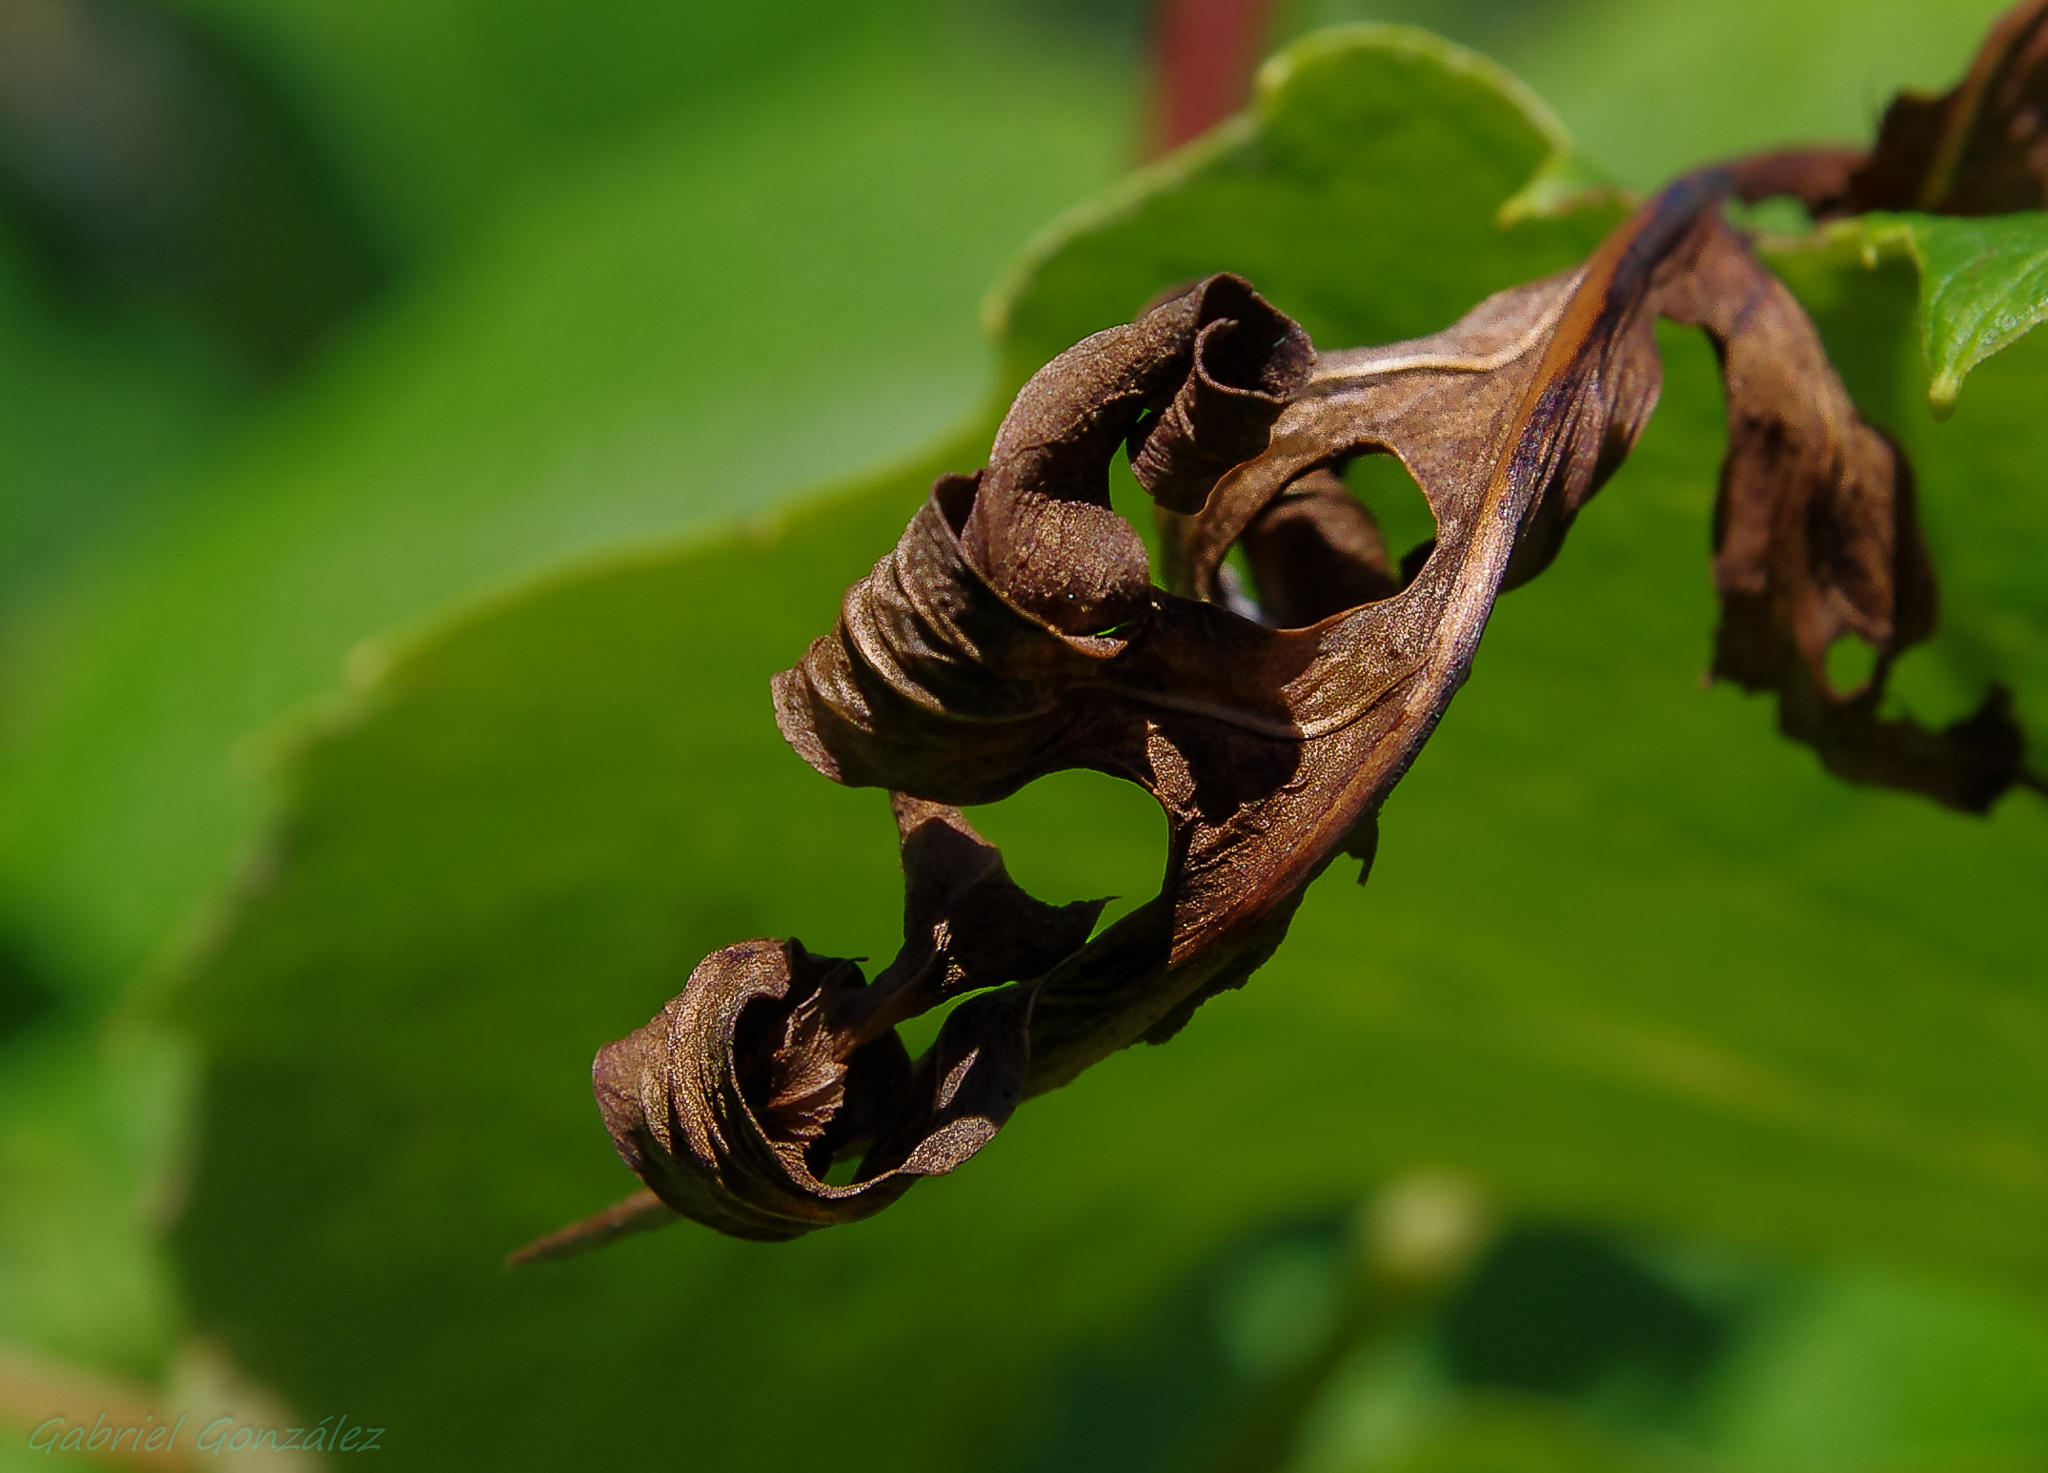
nature, plant, photography, leaf, flower, wildlife, green, insect, macro, botany, flora, fauna, invertebrate, flowers, close up, naturaleza, flores, ggl1, gaby1, xovesphoto, pentaxk5, gphoto, macro photography, plant stem